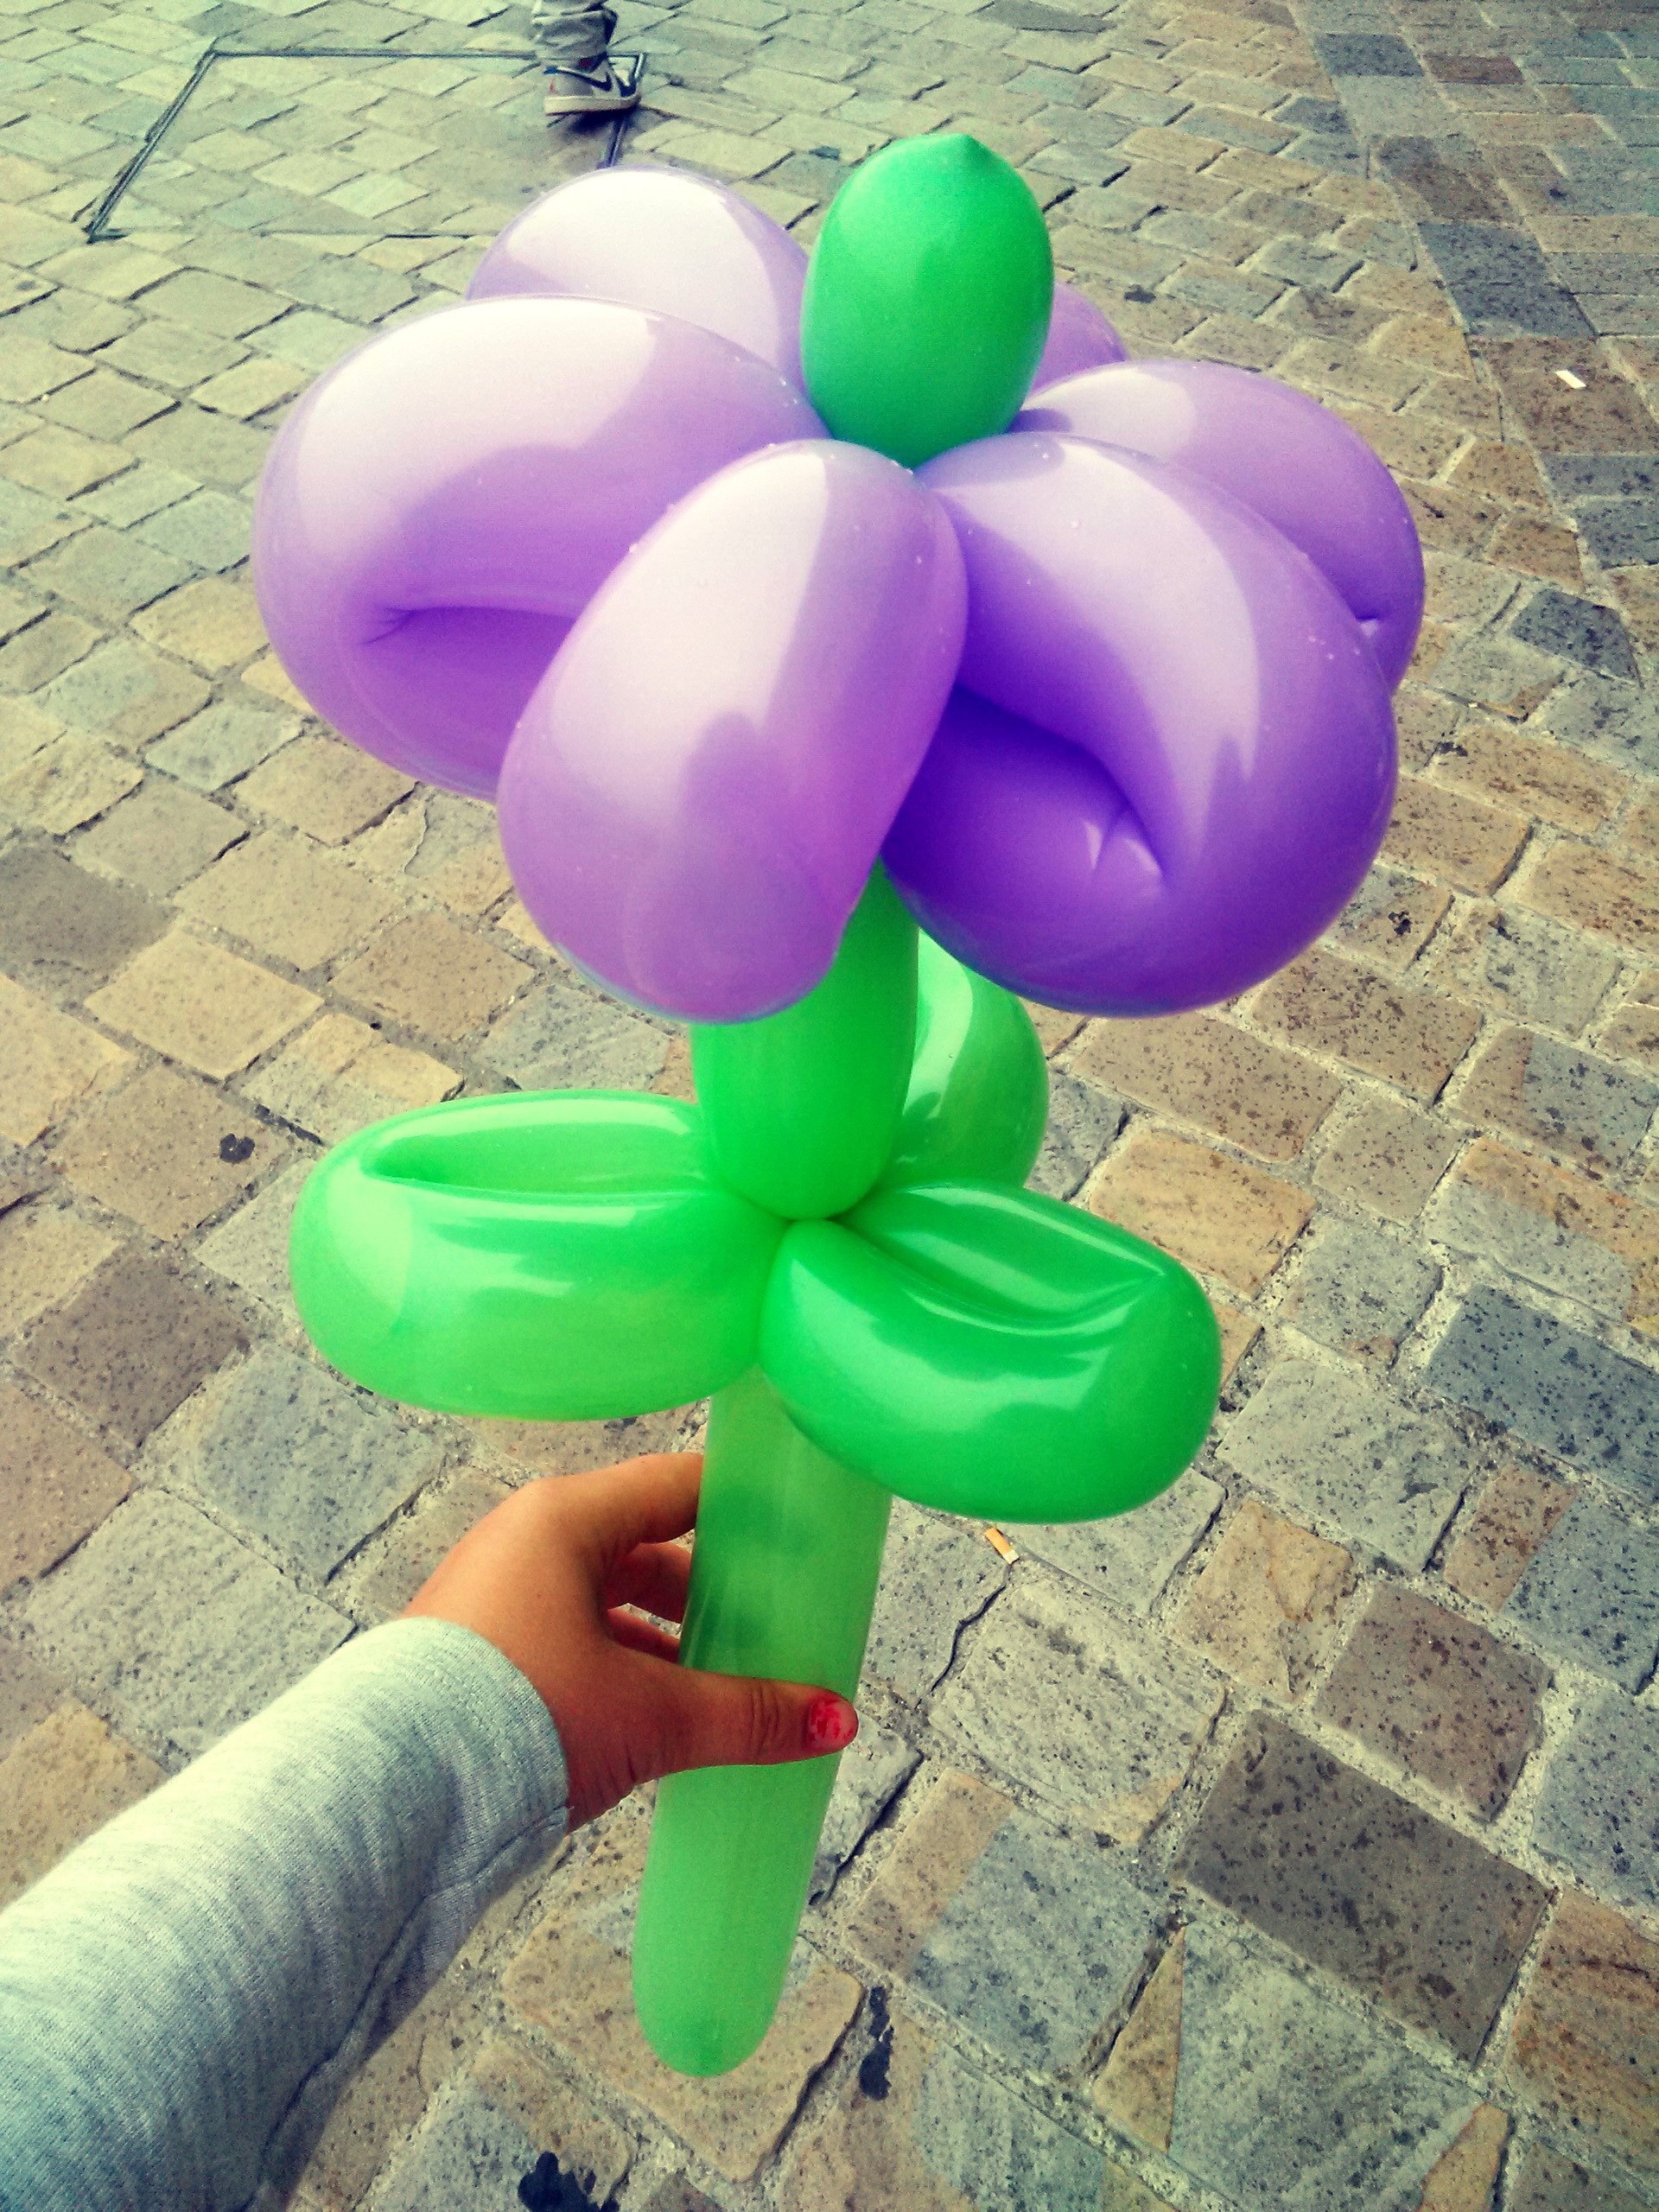
flower, balloon, green, color, blue, toy